Motor sport in New Zealand

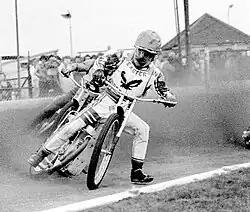
Ivan Mauger

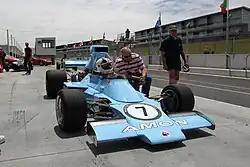
Amon AF101

Initially motor sport in New Zealand was organised by cycle clubs with both motor bikes and cars taking part in the same events. The earliest recorded motorcar and motorbike race in New Zealand took place in Christchurch. On 8 November 1901 the Pioneer Cycle Club held a 3-mile automobile race at Hagley Park between a Brown motor quad driven by A Lowry, a Minerva engined Stella motor bicycle ridden by A Every, and a Star Motor Company Voiturette driven by Noel Oates. The motor bicycle won the race. Noel Oates was the proprietor of the "Zealandia Cycling Works", a successful Christchurch based cycle manufacturer.